Astate: La Malédiction des Templiers

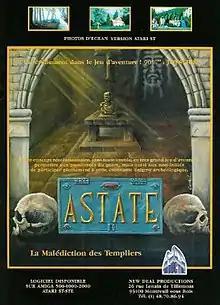

Astate: La Malédiction des Templiers is a 1990 adventure game developed by Calypso and published by New-Deal Productions for the Amiga and Atari ST. The game is notable for being a proto "Myst"-clone, released four years prior to the game being released.